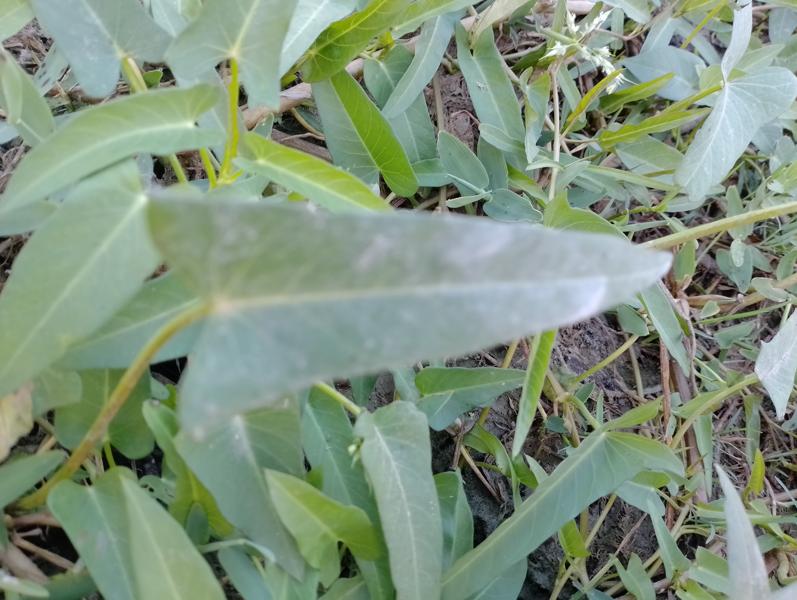
Weed species: Ipomoea aquatic